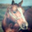
Label: horse